Protestant Reformed Dutch Church of Flushing

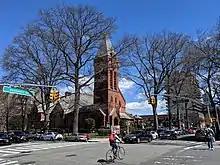
Protestant Reformed Dutch Church of Flushing (Bowne Street Community Church)

Seven churchmen, four members from other nearby Reformed Dutch Churches, and three Presbyterians organized the Flushing congregation, and on May 20, 1842, formed the Flushing Reformed Dutch Church.